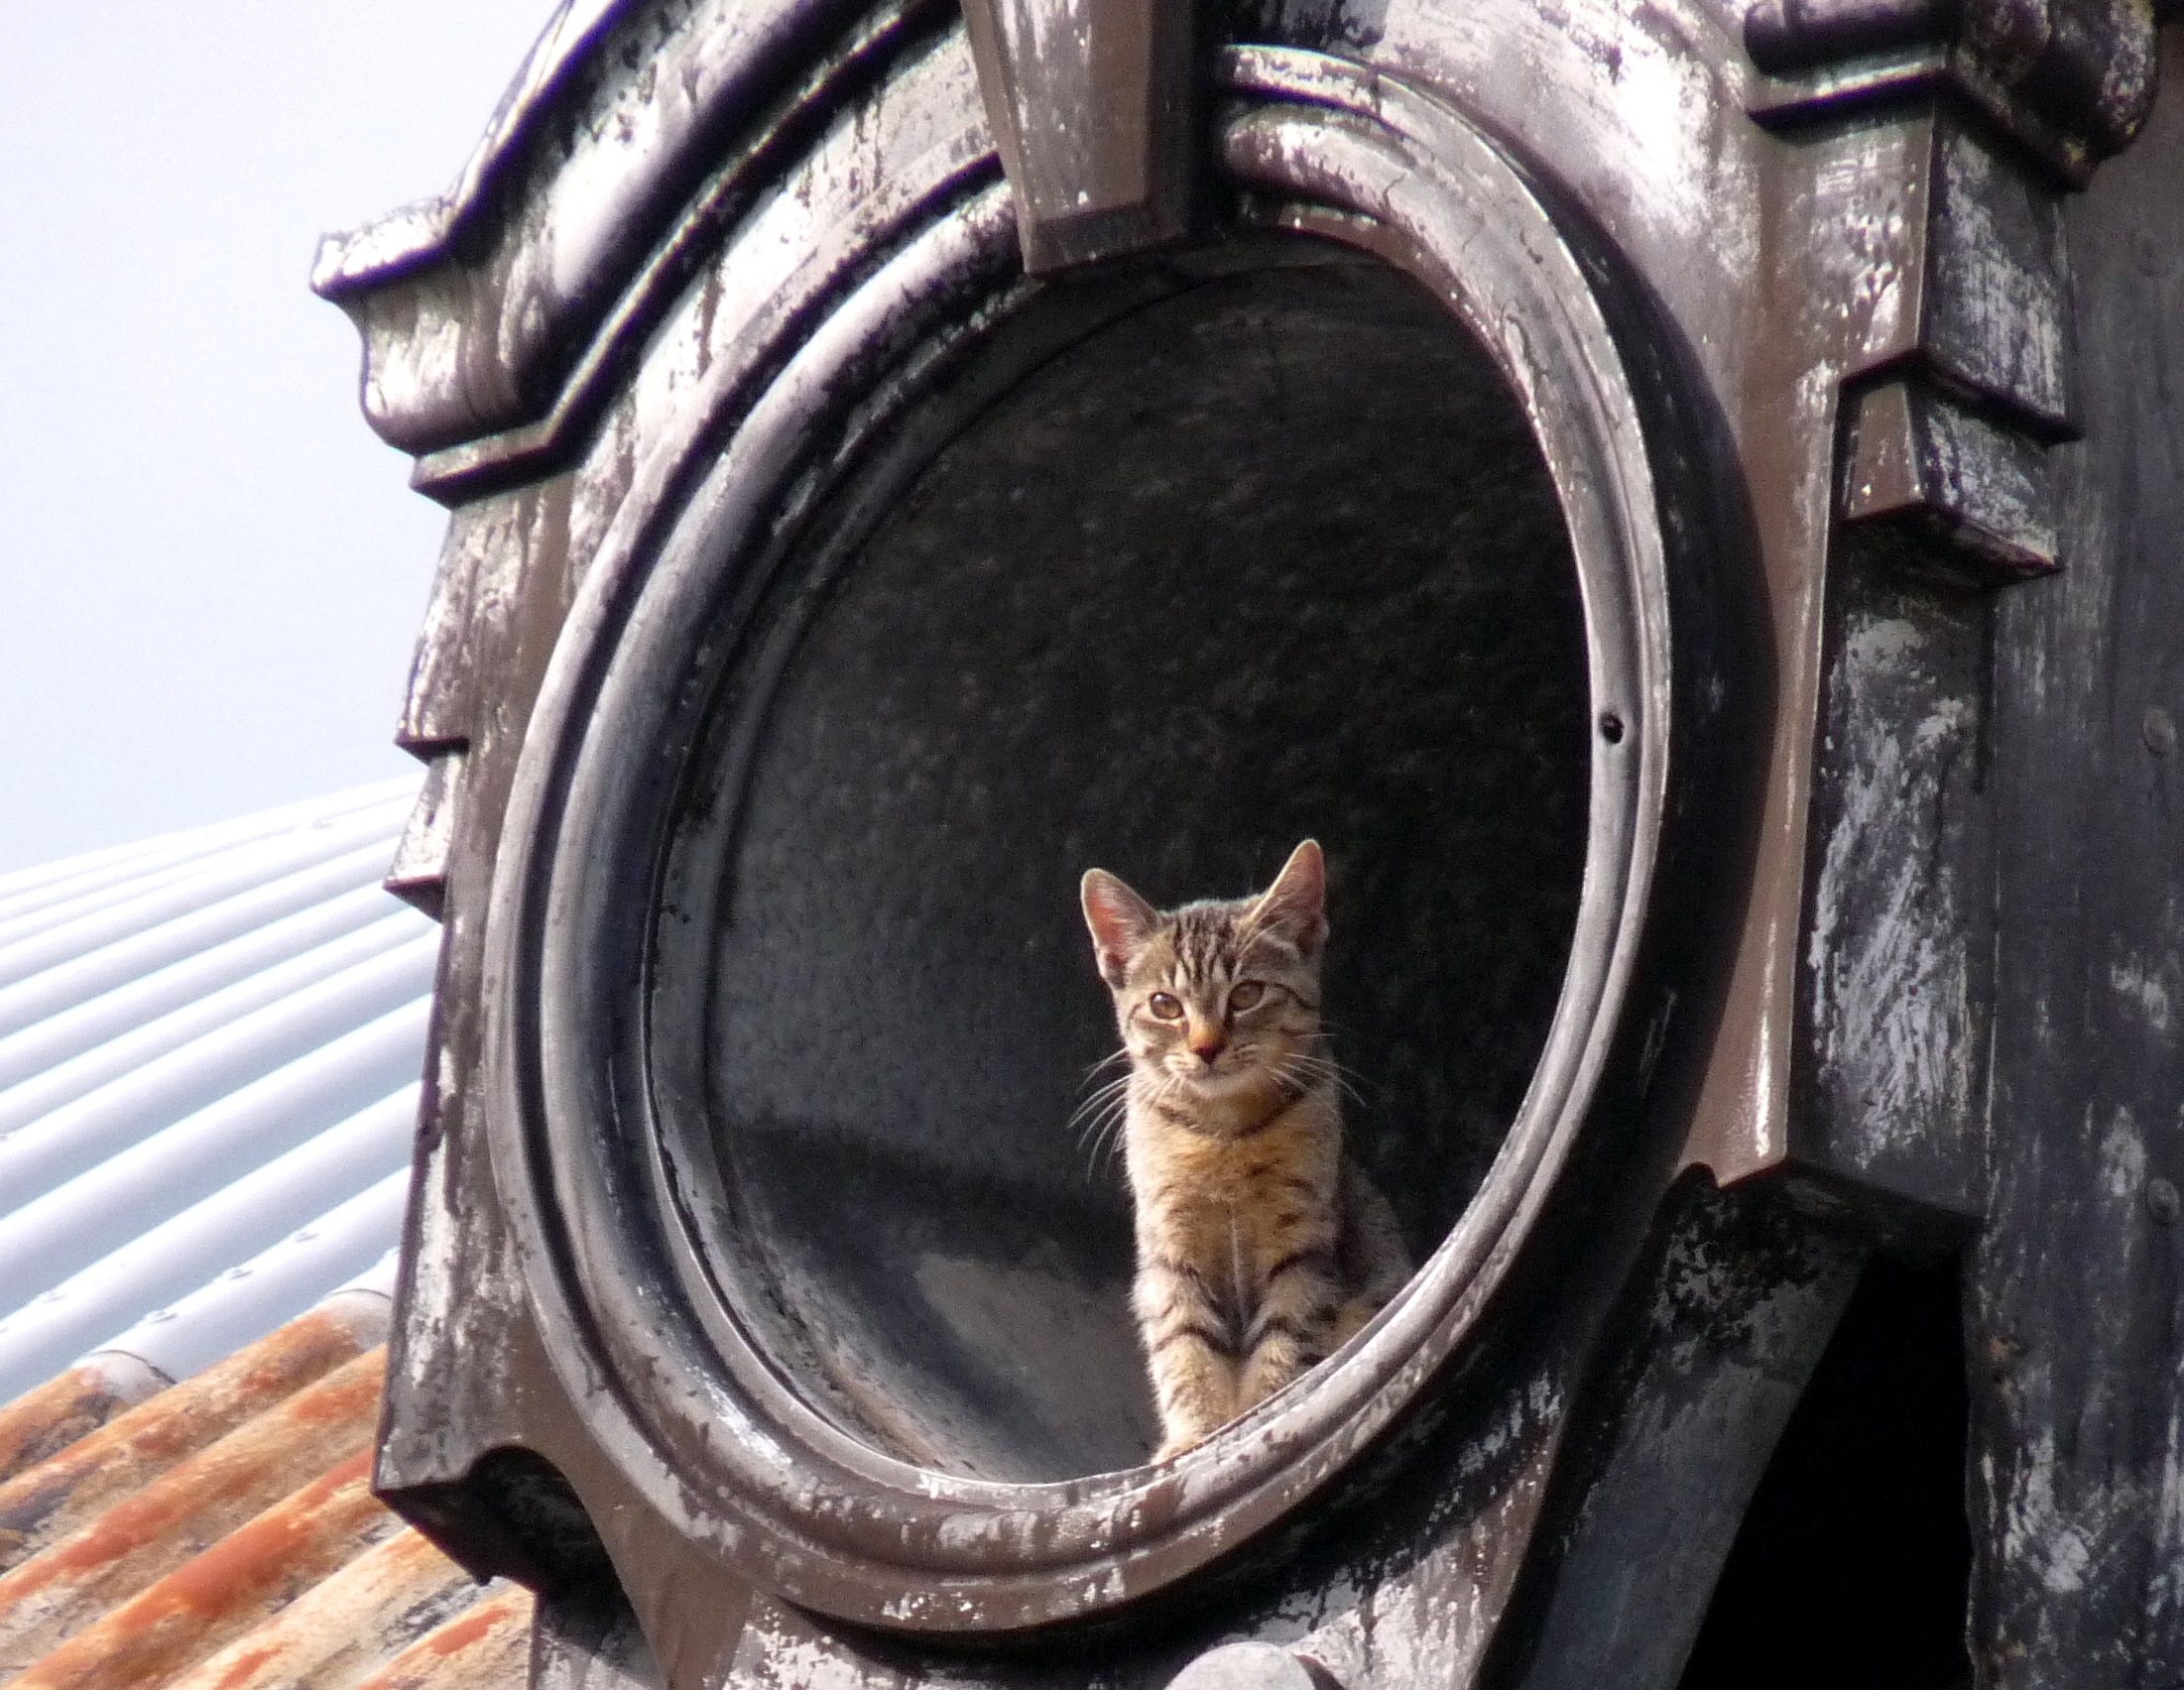
architecture, wood, roof, building, atmosphere, home, animal, statue, pet, cat, tire, sit, gargoyle, sculpture, fantasy, carving, mood, attention, roofs, house roof